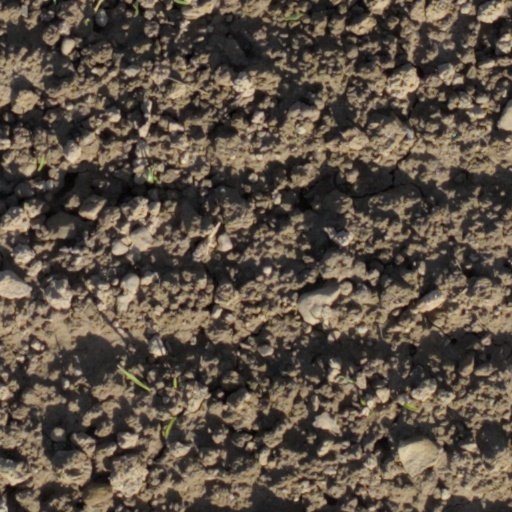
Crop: wheat